MLB The Show 21

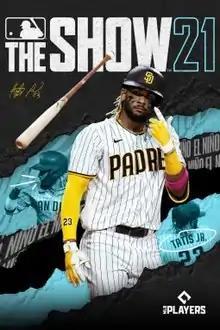
Cover art featuring Fernando Tatís Jr.

MLB The Show 21 is a 2021 baseball video game developed by San Diego Studio and published by Sony Interactive Entertainment. The sixteenth installment in the "" franchise, it was released on the PlayStation 4 and PlayStation 5, as well as the Xbox One and Xbox Series X/S (a first for the franchise) which included it being on Xbox Game Pass at the release for the first time. MLB Advanced Media co-published digital versions on Xbox consoles due to PlayStation's rivalry with Microsoft. This would also be the first MLB game released on an Xbox console since "MLB 2K13". San Diego Padres shortstop Fernando Tatís Jr. is featured as the cover star, and at age 22 is the youngest player to do so.